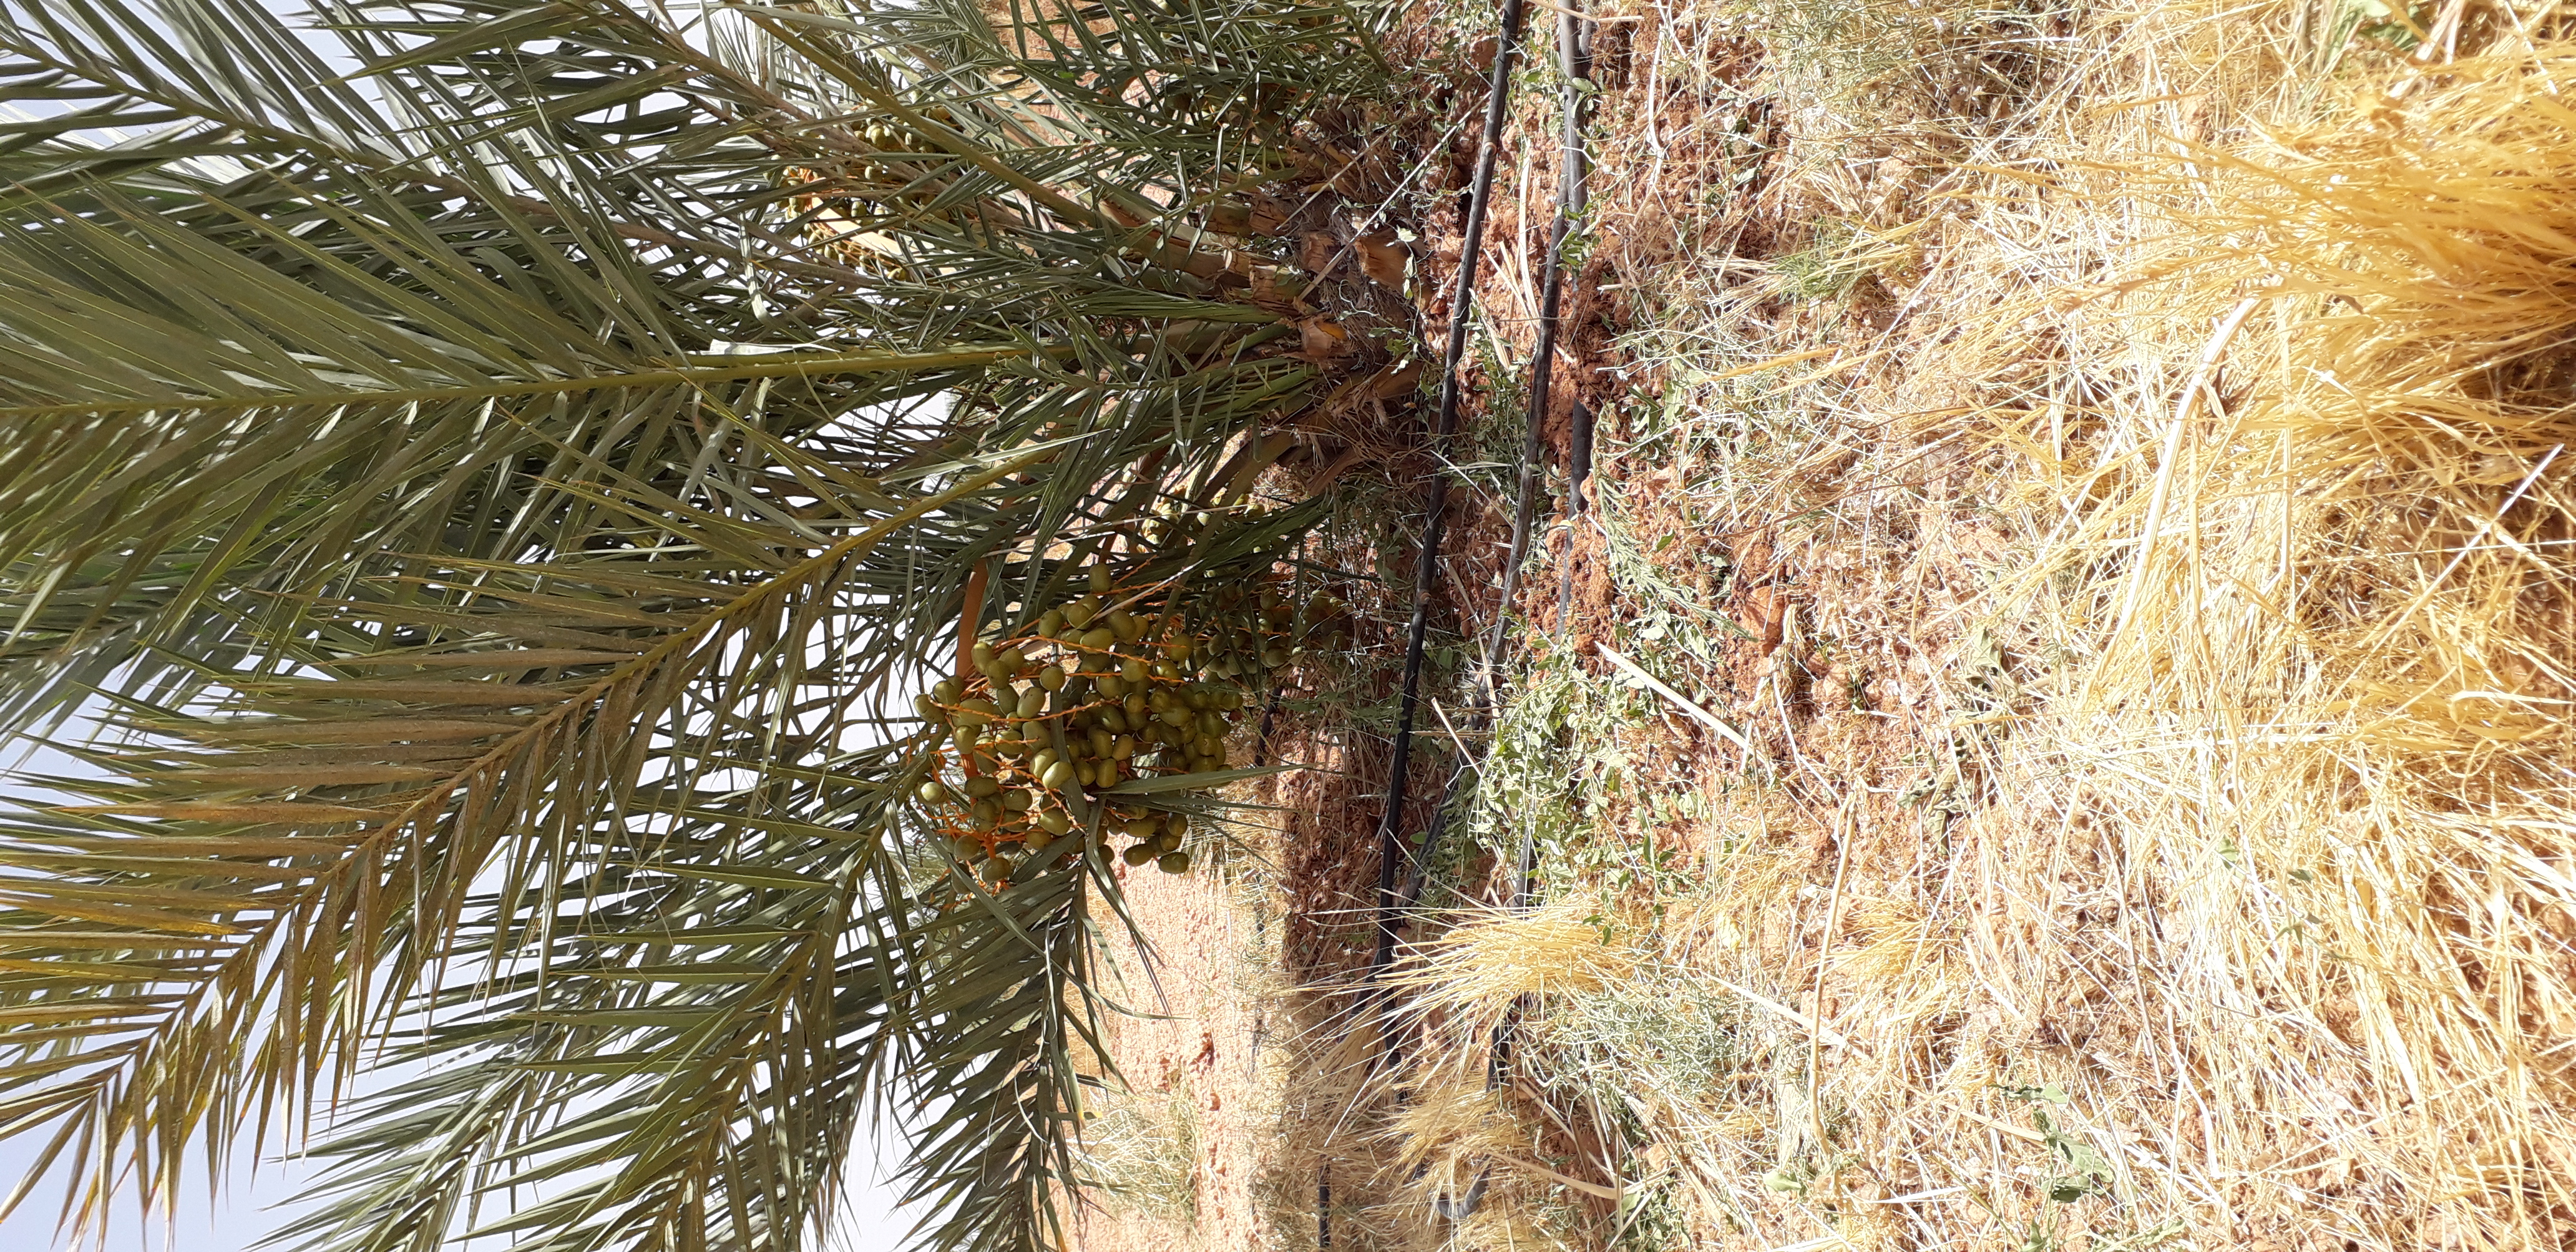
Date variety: Boufagous